Antofagasta

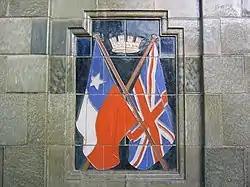
lBritish and Chilean flags in a monument. British Chileans form a sizable population of Antofagasta.

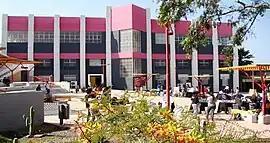
Central Library of the University of Antofagasta.

According to the 2002 census of the National Statistics Institute, Antofagasta had 296,905 inhabitants spread over an area of , of which 143,685 are women and 153,220 were men. In the commune, 295,792 (99.6%) lived in urban areas and 1,113 (0.4%) in rural areas. The population grew by 30.0% (68,497 persons) between the 1992 and 2002 censuses. A 2009 population projection by the "National Institute of Statistics of Chile" estimated the city has an estimated population of 360,473 inhabitants.